Underwater diving

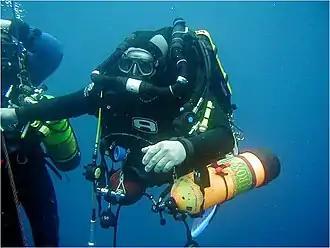
A scuba diver in a wetsuit holds onto the shotline at a decompression stop. He is breathing from a rebreather and carrying a side-slung 80 cubic foot aluminium bailout cylinder on each side. A second diver is partly visible to the left.

The recreational diving depth limit set by the EN 14153-2 / ISO 24801-2 level 2 "Autonomous Diver " standard is . The recommended depth limit for more extensively trained recreational divers ranges from for PADI divers, (this is the depth at which nitrogen narcosis symptoms generally begin to be noticeable in adults), to specified by Recreational Scuba Training Council, for divers of the British Sub-Aqua Club and Sub-Aqua Association breathing air, and for teams of 2 to 3 French Level 3 recreational divers, breathing air.